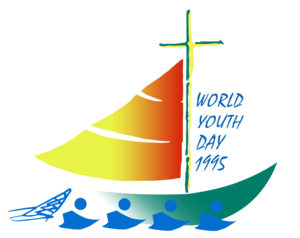
Les Journées mondiales de la jeunesse 1995 sont un rassemblement de jeunes catholiques du monde entier qui s'est déroulé à Manille aux Philippines du 10 au 15 janvier 1995.